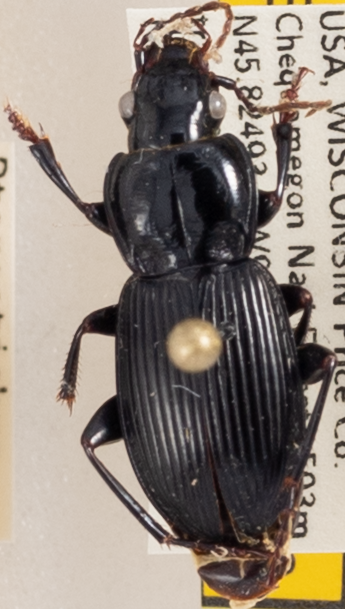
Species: Pterostichus novus
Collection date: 2020-07-28
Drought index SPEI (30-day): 2.09
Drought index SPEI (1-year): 1.69
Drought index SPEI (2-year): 2.09